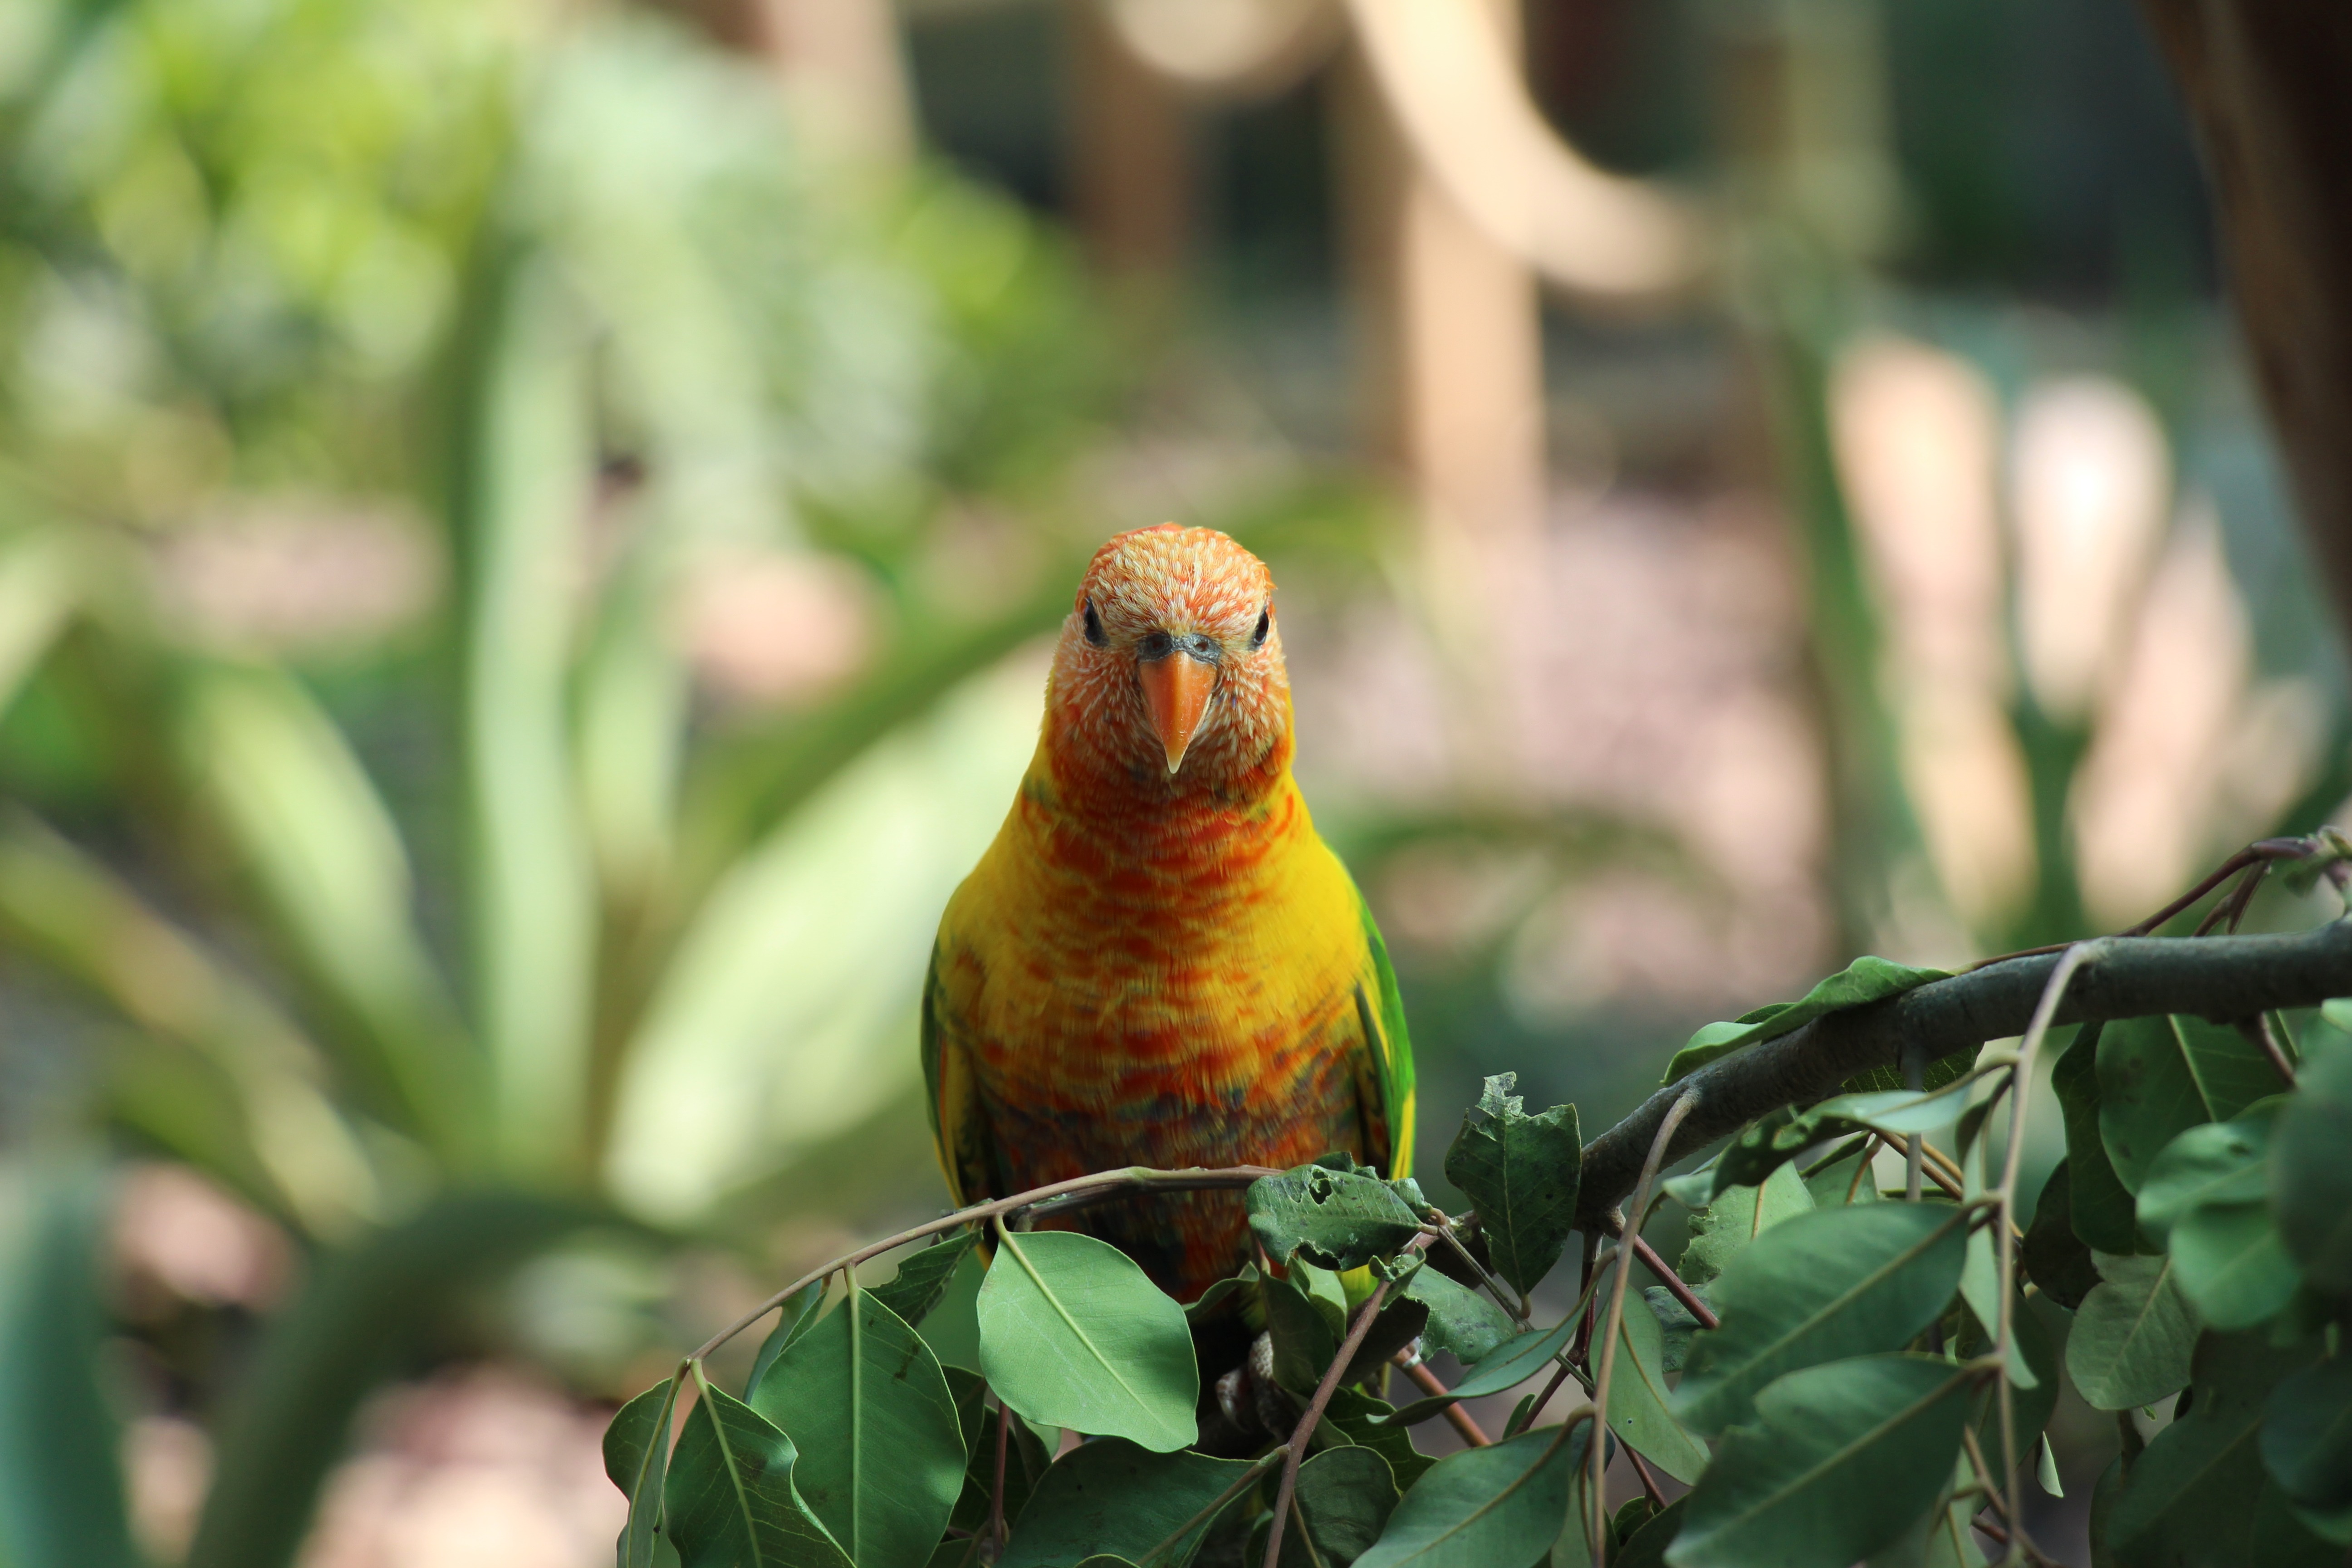
nature, branch, bird, flower, wildlife, zoo, green, jungle, beak, fauna, vertebrate, parrot, finch, tropics, old world flycatcher, perching bird